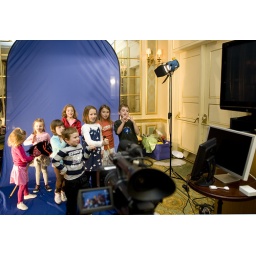
Children play in front of the blue screen during the Virginia Film Festival's Family Day. 7